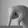
ASL letter: Q